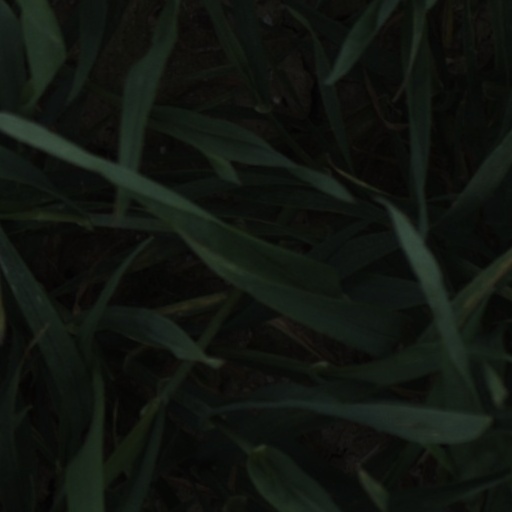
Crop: wheat